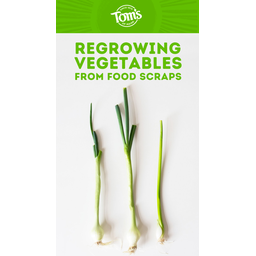
Label: generalcompost